Deportation from the United States

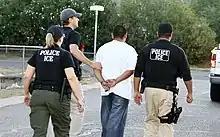
ICE agents arresting a man during Operation Cross Check, 2011

The Immigration and Nationality Act of 1965 (also known as the Hart-Celler Act) marked a significant shift in U.S. immigration policy. It abolished the national origins quota system and replaced it with a system of preferences based on family relationships and job skills. The law, however, also imposed a numerical cap on immigration from the Western Hemisphere for the first time. This new restriction, combined with the end of the Bracero Program, led to a dramatic increase in unauthorized migration from Mexico. Between 1965 and 1985, the INS carried out nearly 13 million expulsions, with voluntary departures accounting for 97 percent of the total. This period witnessed the normalization of the deportation machine, with the "revolving door" of apprehension and voluntary departure becoming a constant feature of life for many Mexican migrants.